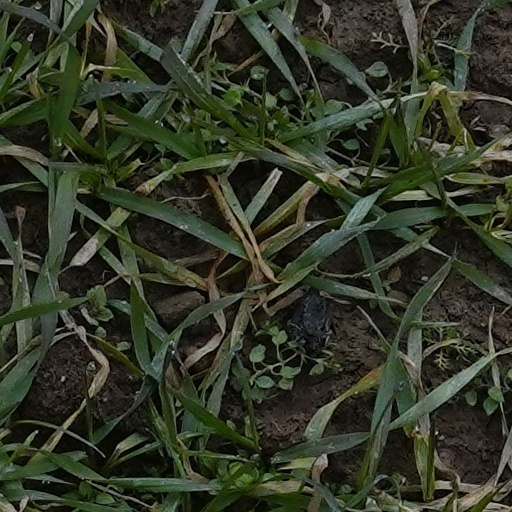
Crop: wheat